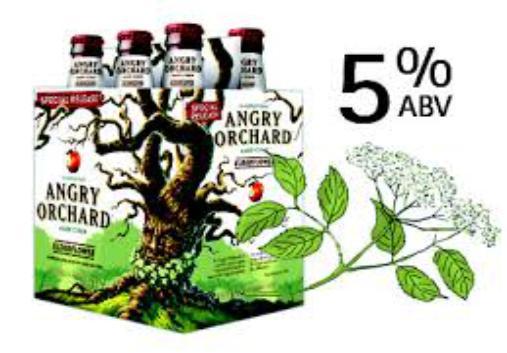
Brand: Angry Orchard
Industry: Food